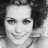
Emotion: happy